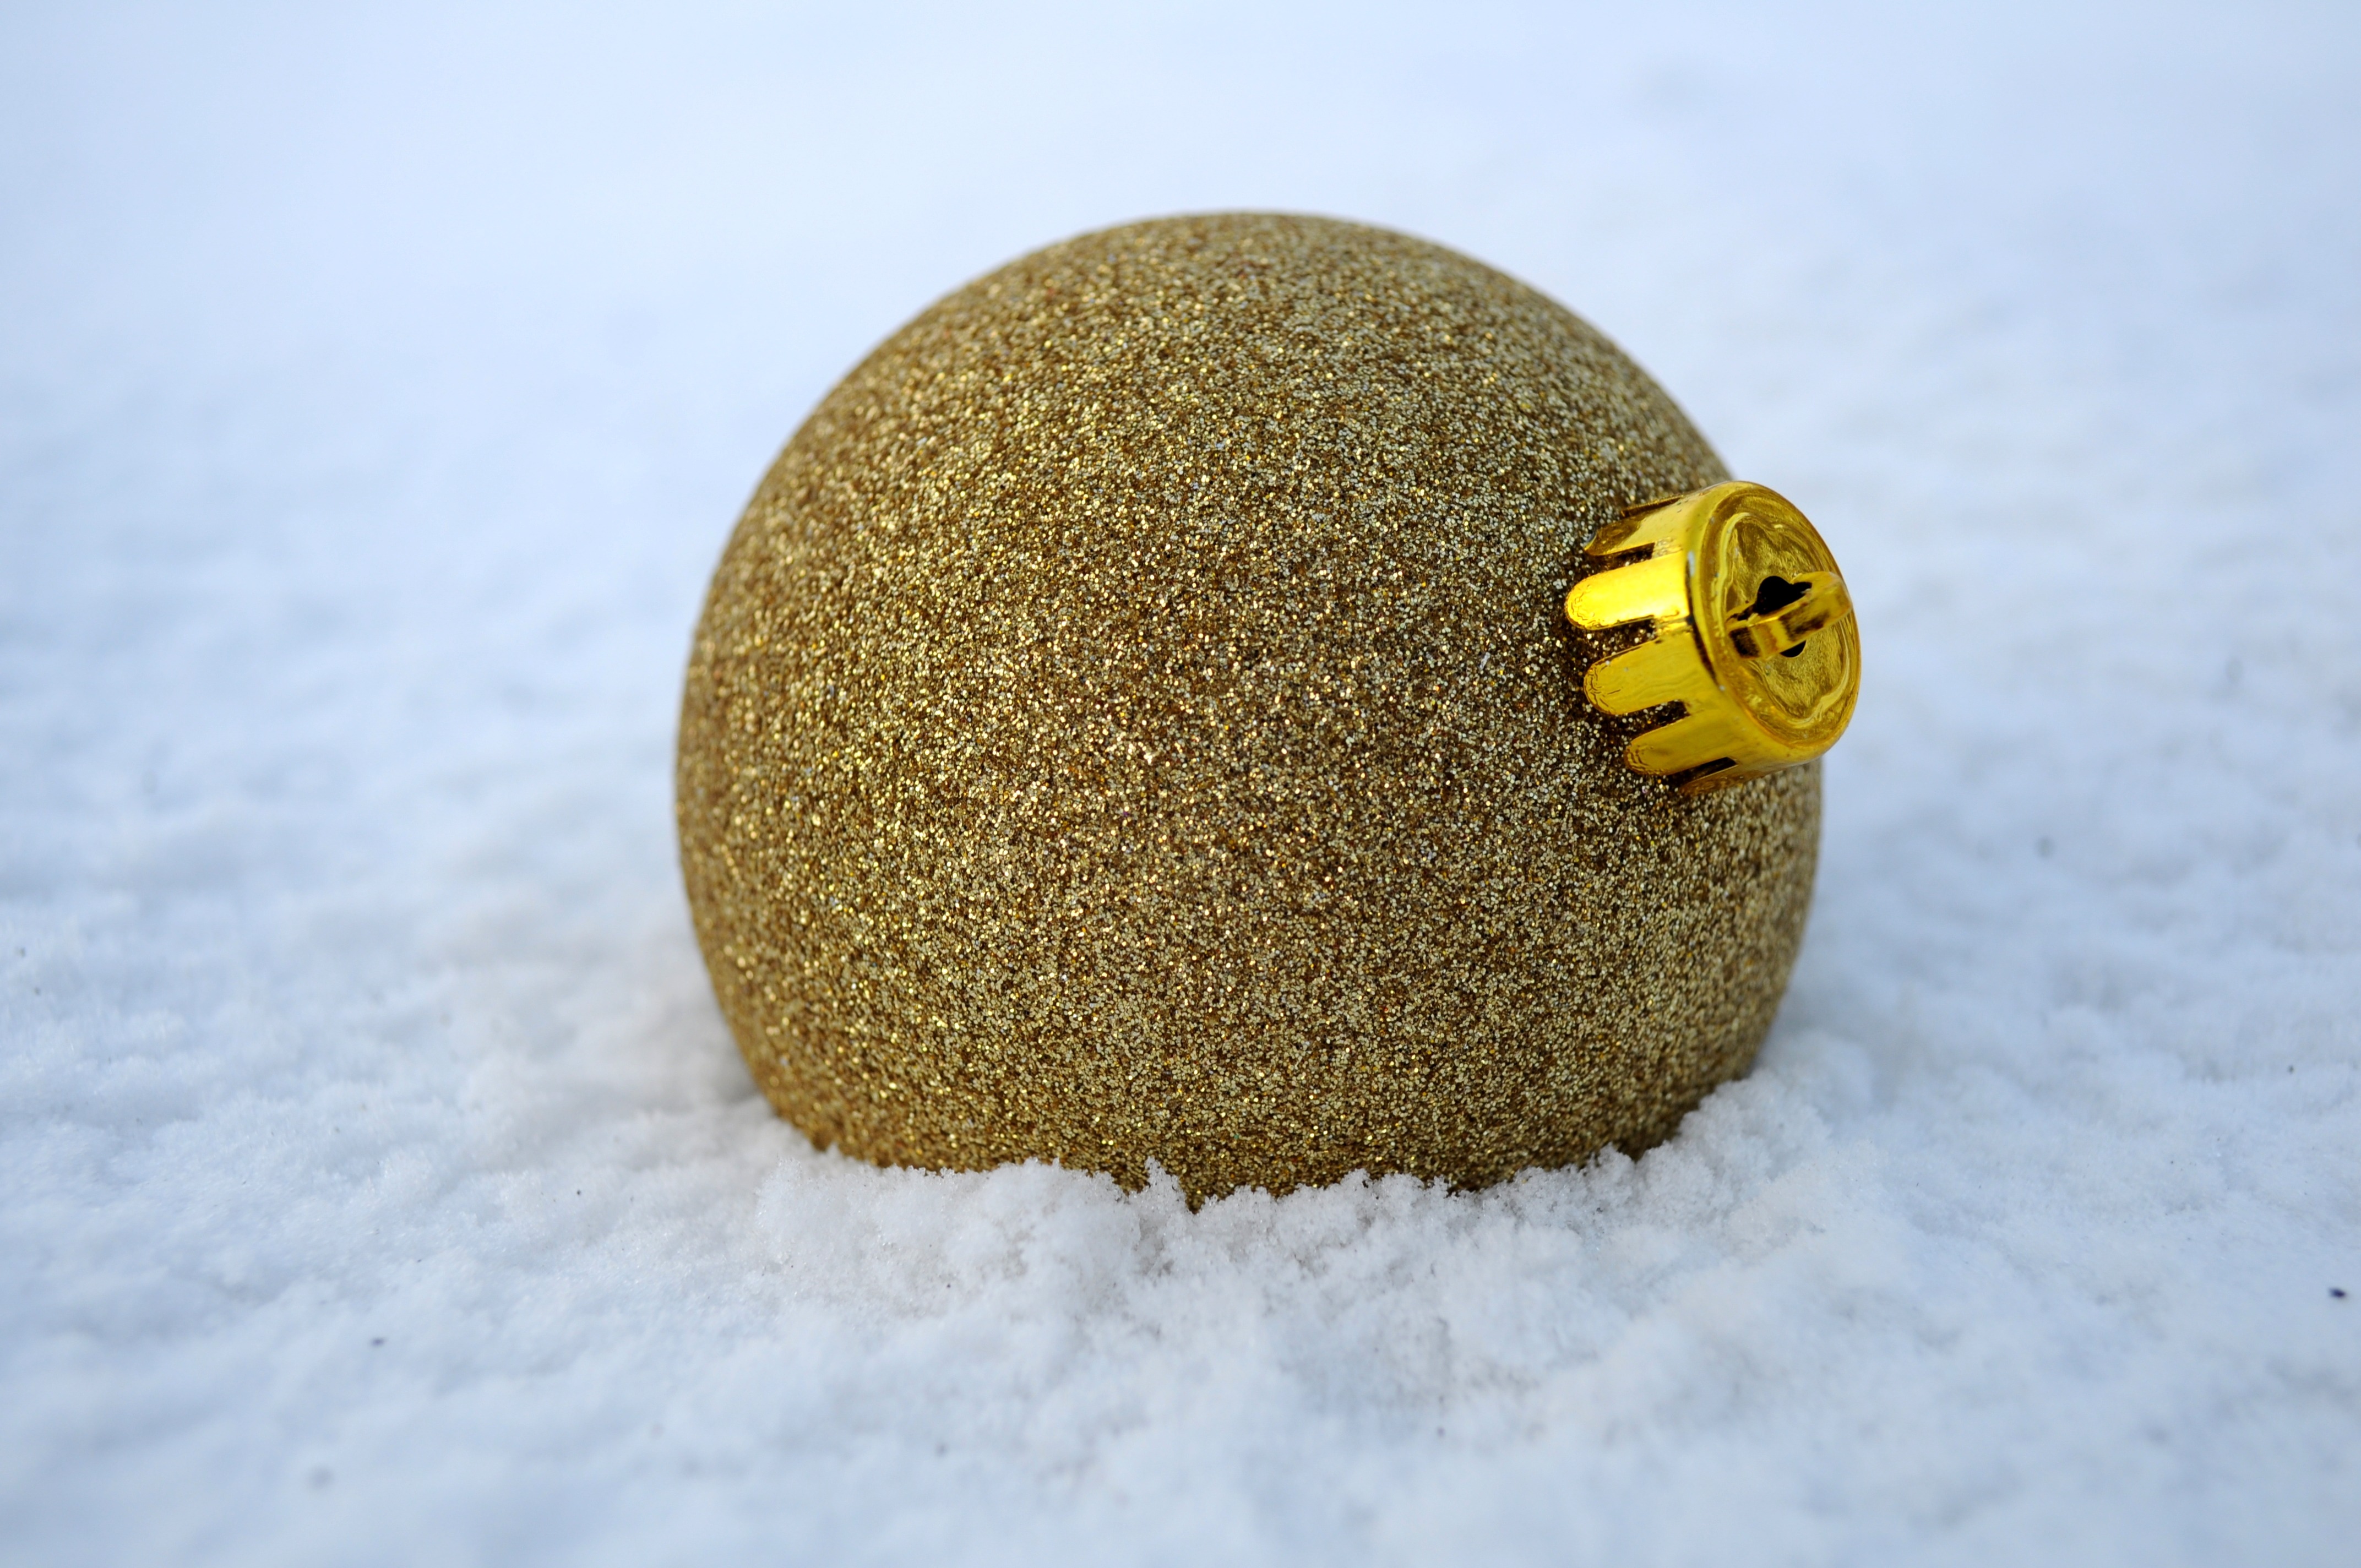
holiday, yellow, christmas, toy, jewelry, egg, close up, gold, year, new, balls, macro photography